Neil Moore (musician)

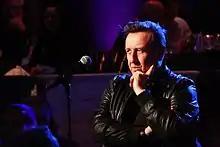
Neil Moore at the Abundance 360 event in Beverly Hills, California

Neil Moore is the founder of Simply Music, an international music education organization with over 700 locations worldwide. He also created the Simply Music piano method and composed much of the music used in the organization's piano programs.